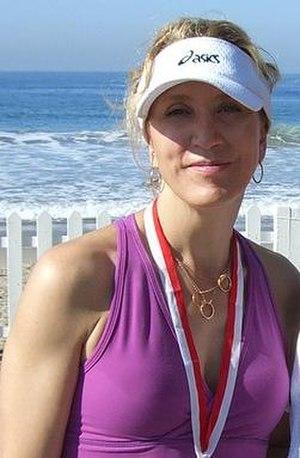
Felicity Kendall Huffman, née le 9 décembre 1962 à Bedford, est une actrice américaine. Elle commence sa carrière d'actrice par le théâtre et apparaît dans de nombreux seconds rôles dans les années 1990, à la télévision et au cinéma. Elle est révélée au grand public pour son interprétation de Lynette Scavo dans la série télévisée Desperate Housewives de 2004 à 2012. Ce rôle lui permet de remporter l'Emmy Awards de la meilleure actrice, trois Screen Actors Guild Awards mais aussi trois nominations consécutives au Golden Globe de la meilleure actrice dans une série télévisée musicale ou comique.